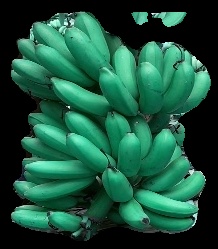
Variety: rasbale
Grade: grade1